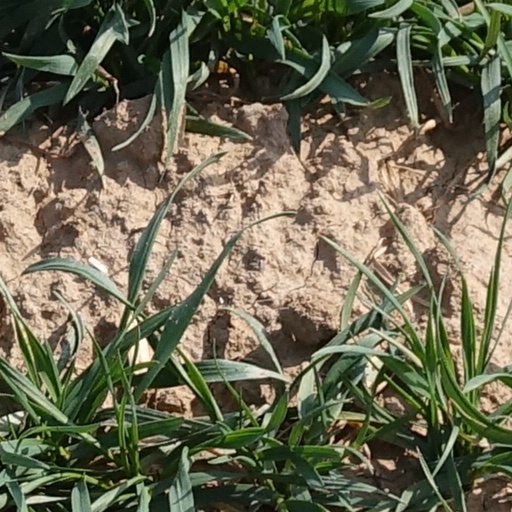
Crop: wheat